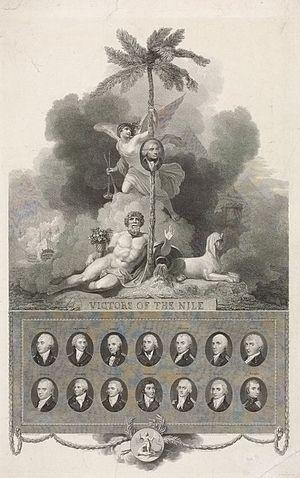
La bataille d'Aboukir fut une importante bataille navale qui opposa les flottes britannique et française dans la baie d'Aboukir, près d'Alexandrie en Égypte entre le 1ᵉʳ et le 2 août 1798.